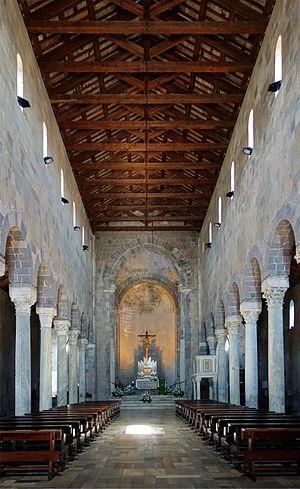
La nef du Duomo de Casertavecchia.